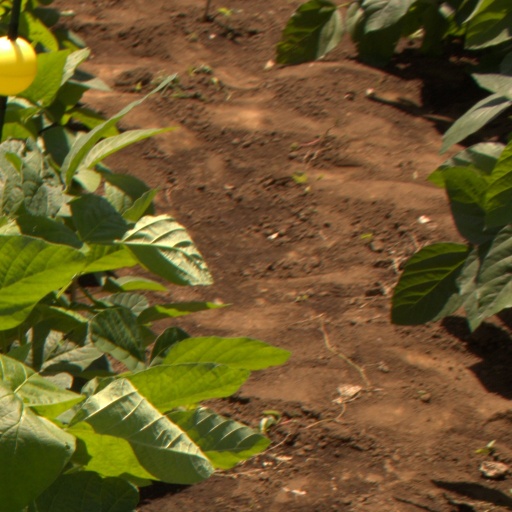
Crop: soybean